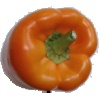
Label: Pepper Orange 1